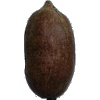
Label: nut_pecan